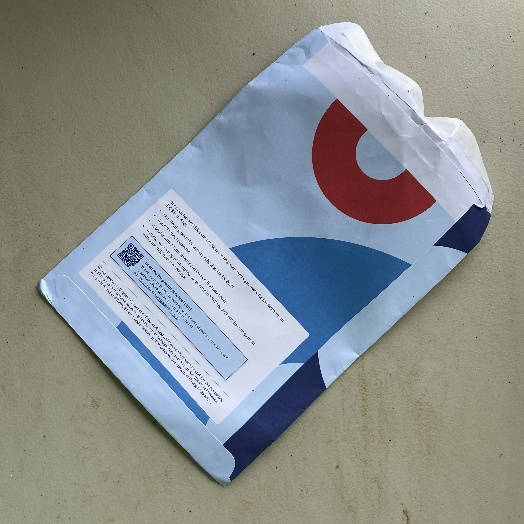
Label: Paper